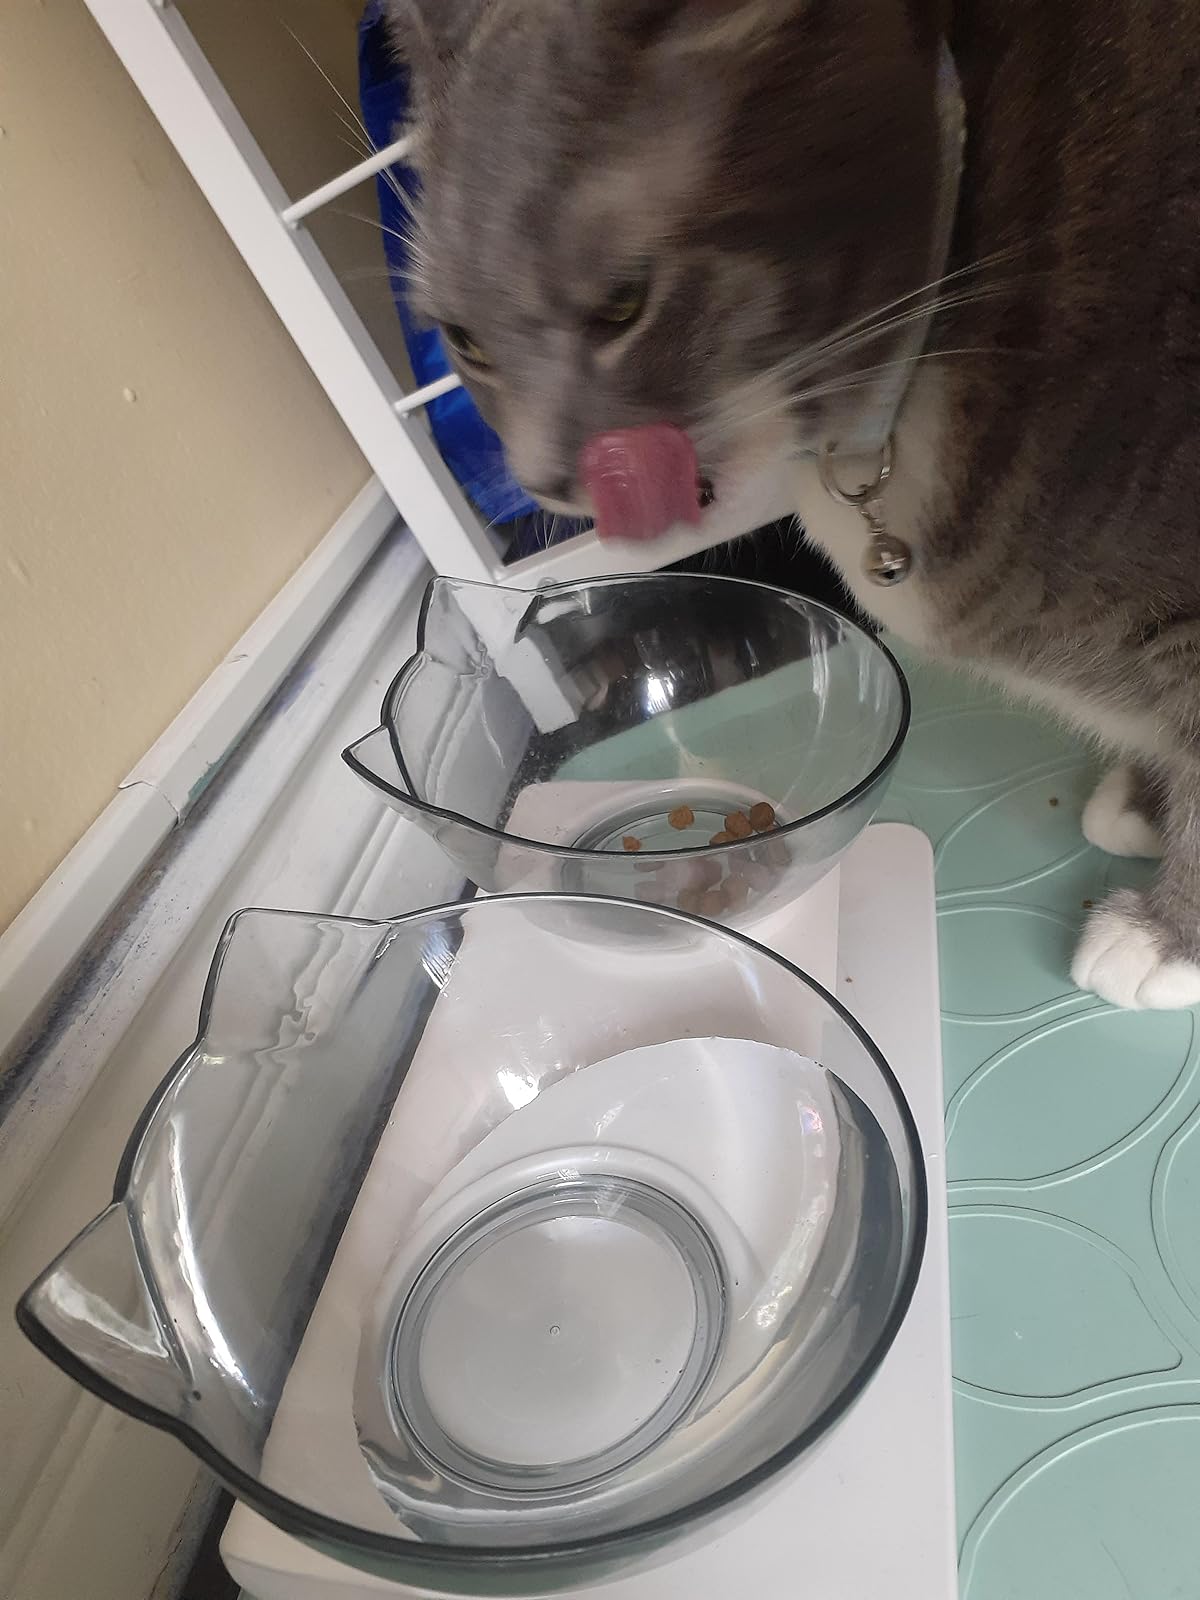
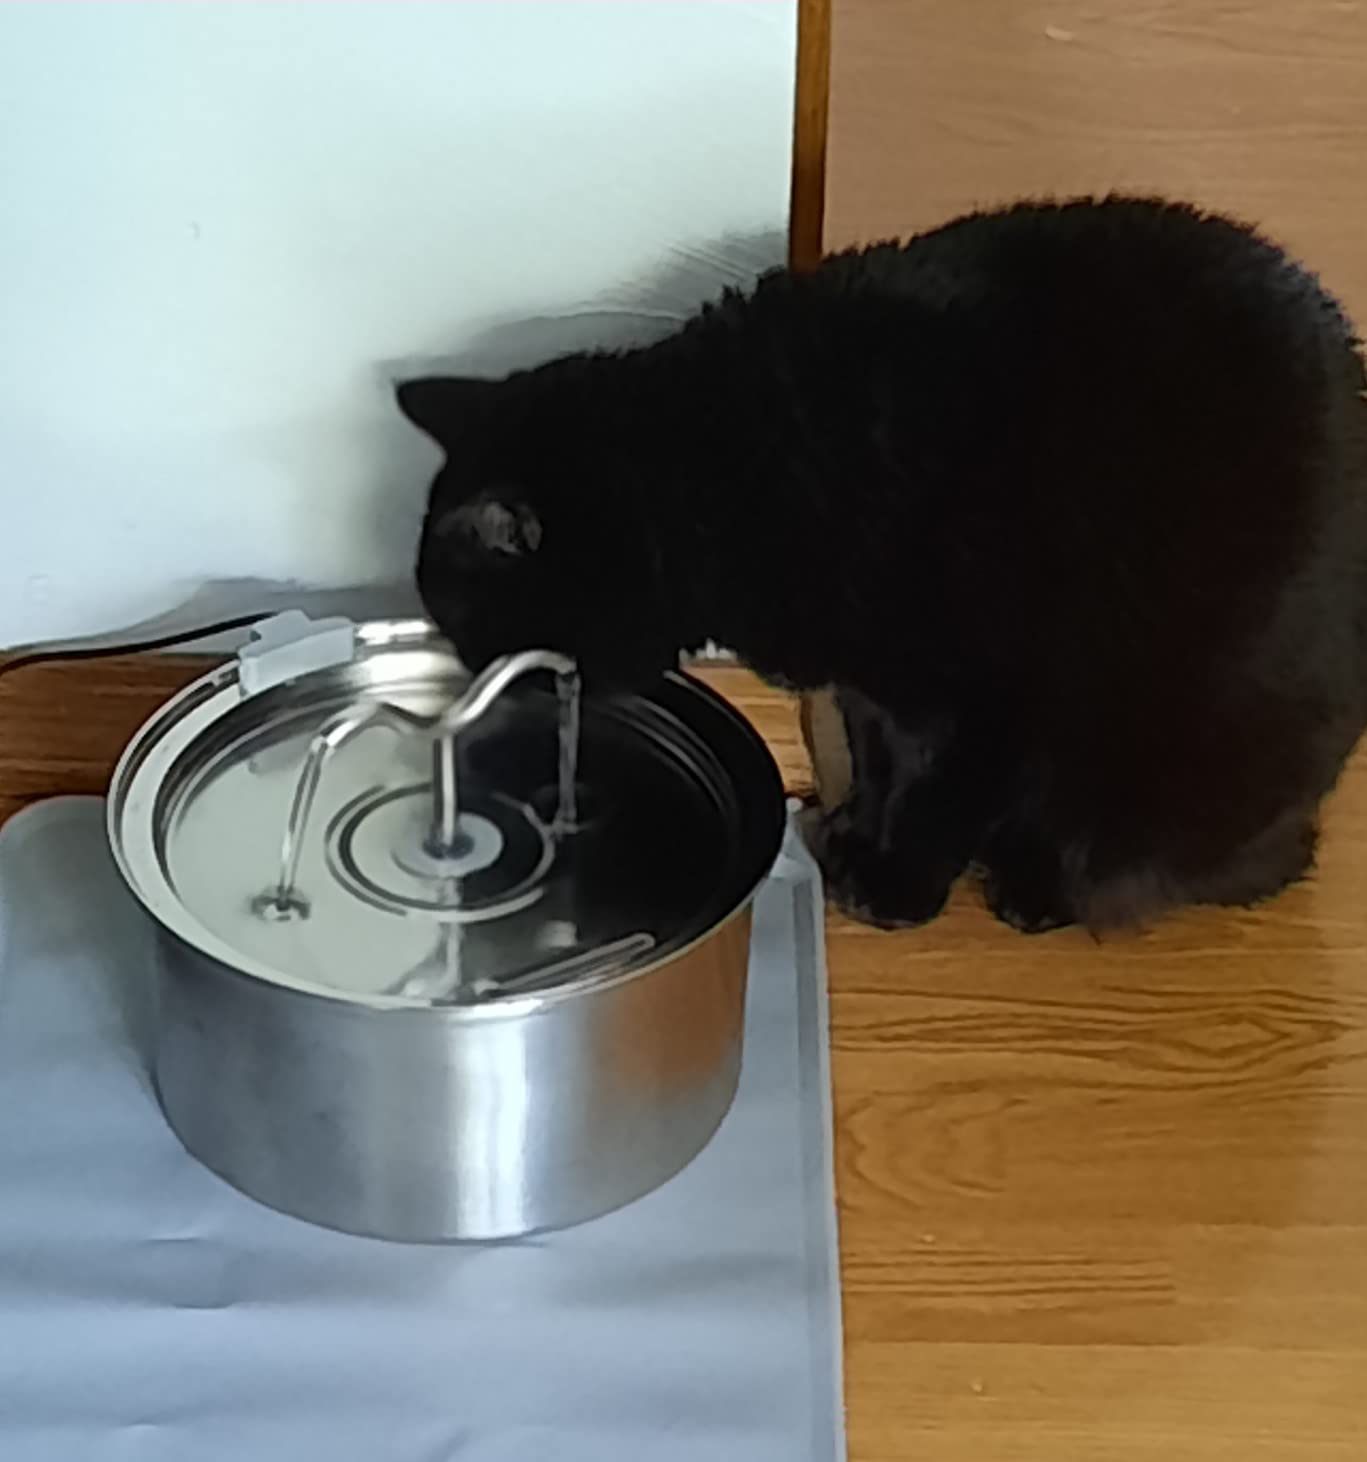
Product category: items_bowl
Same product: no